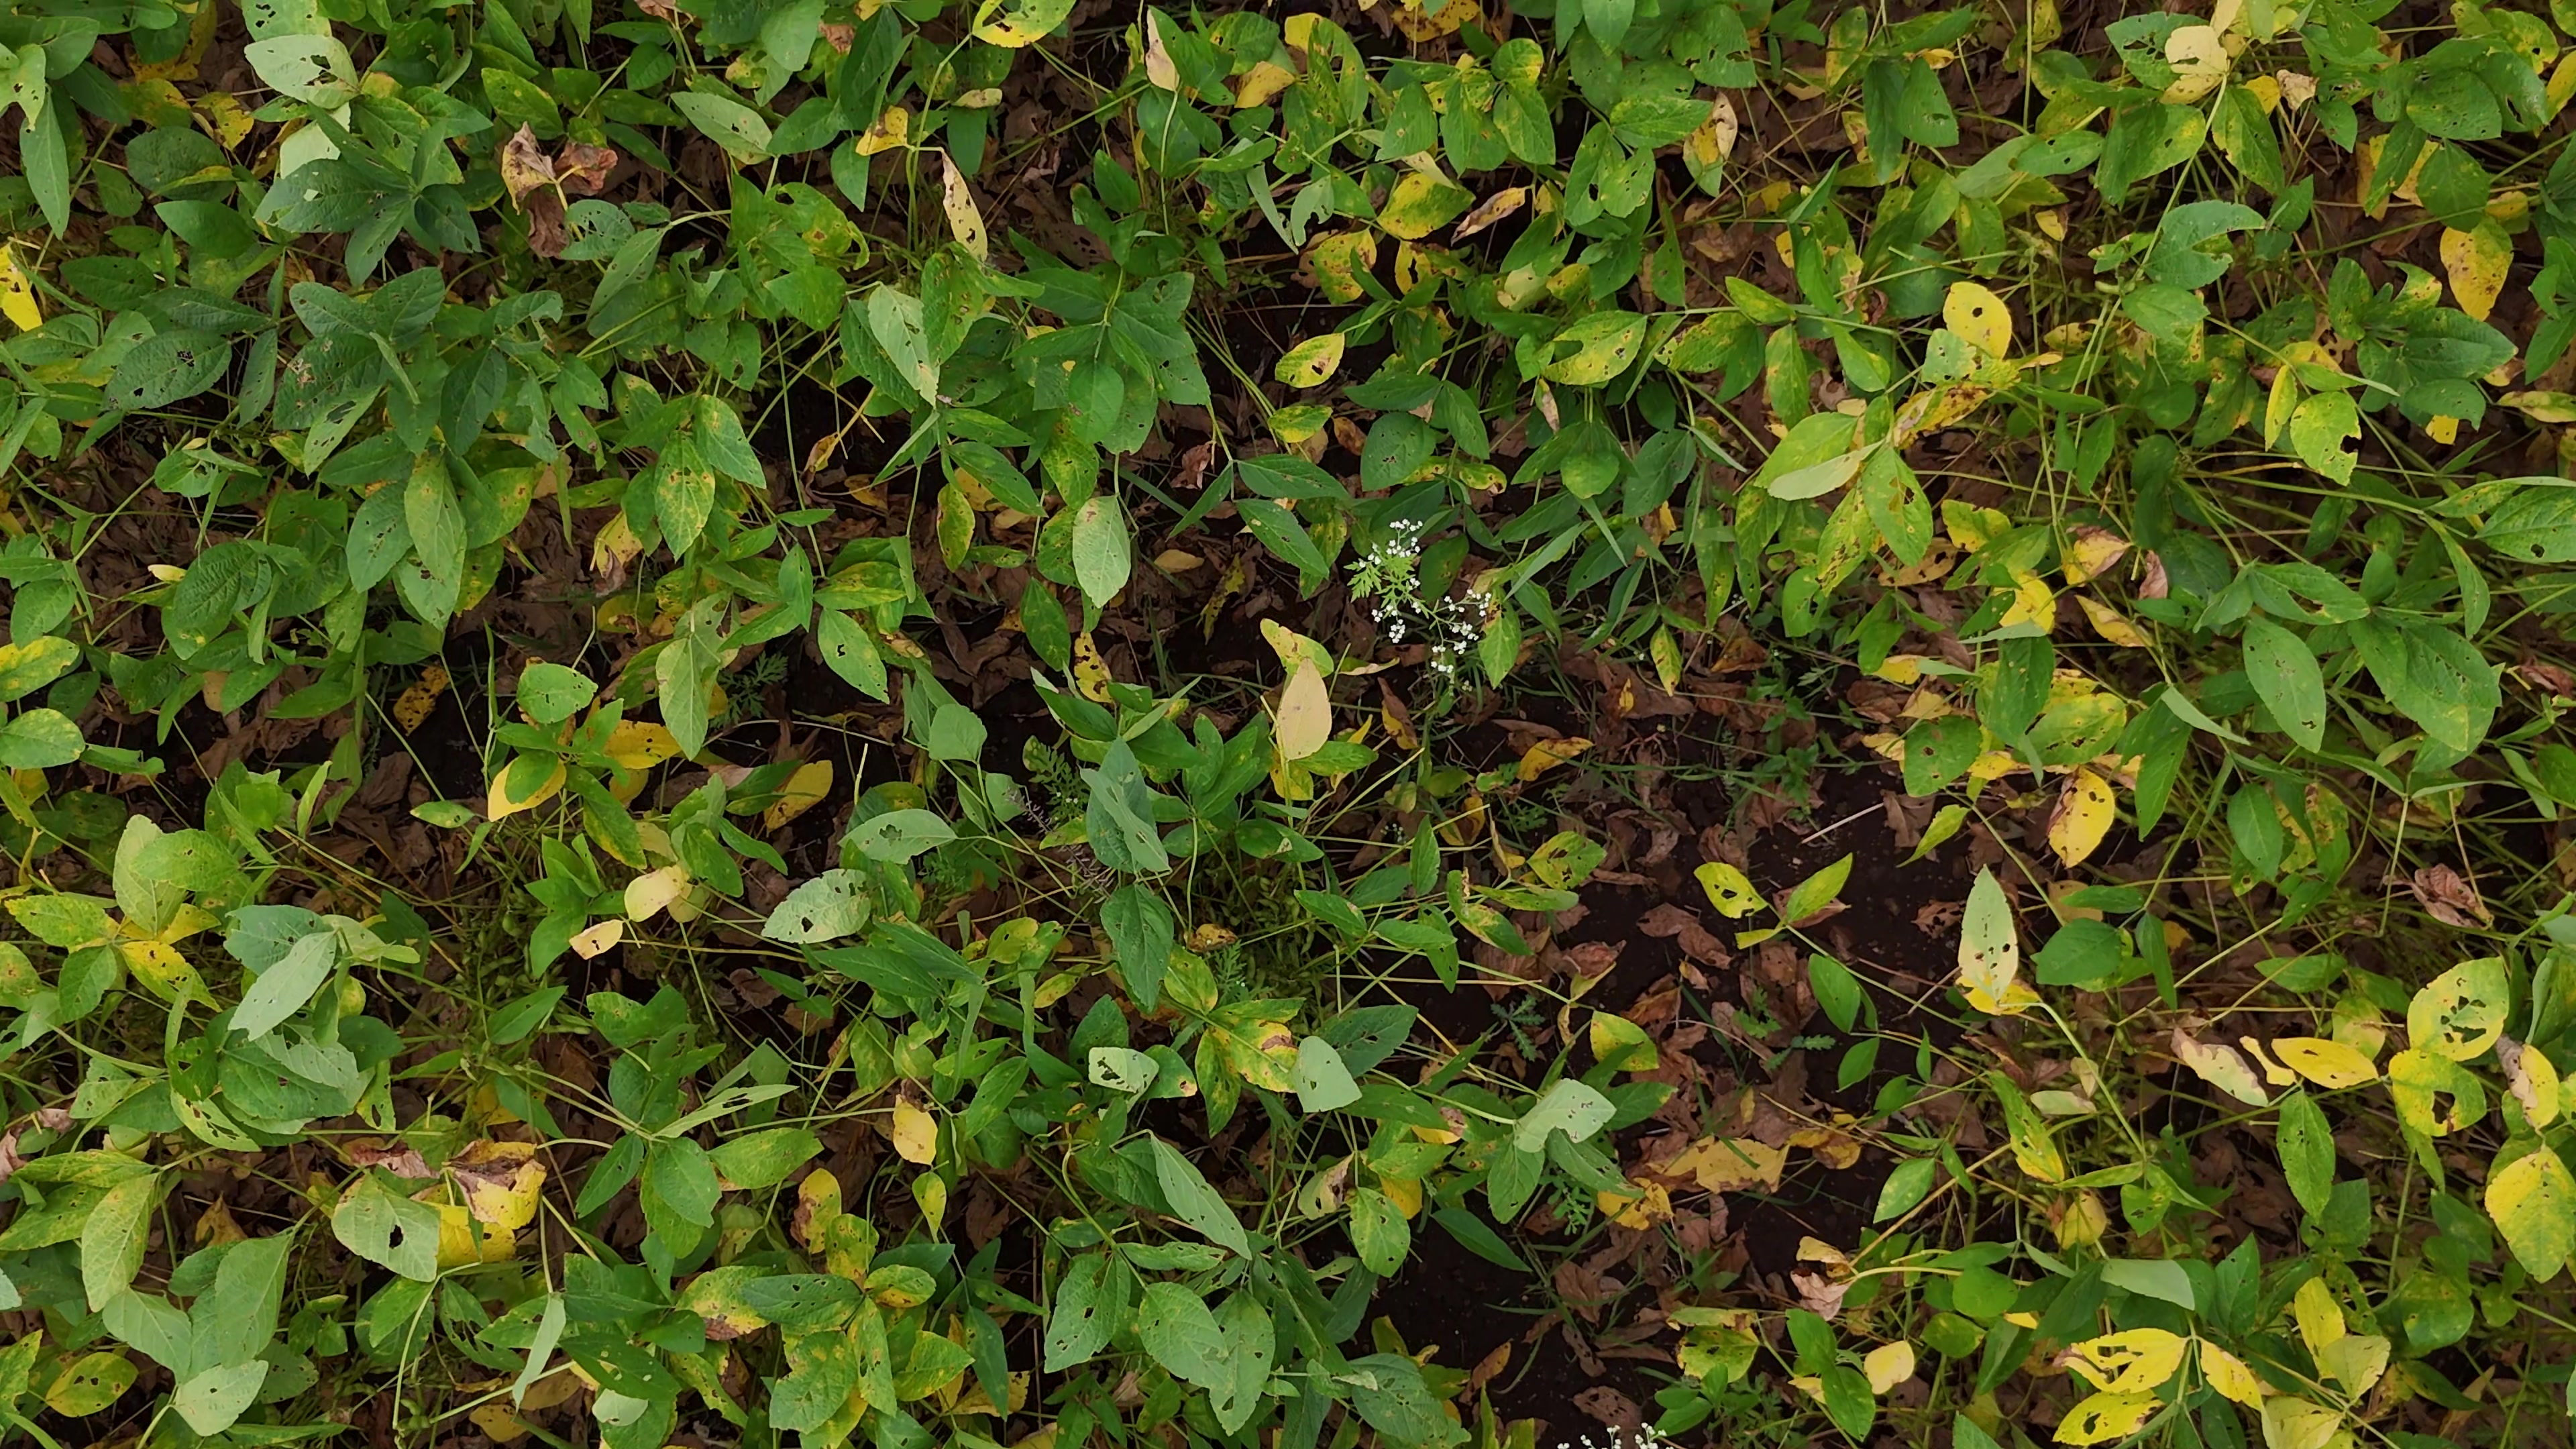
Label: Rust